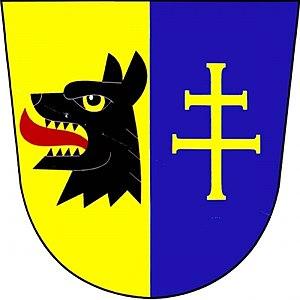
Sedliště est une commune du district de Svitavy, dans la région de Pardubice, en République tchèque. Sa population s'élevait à 984 habitants en 2017.